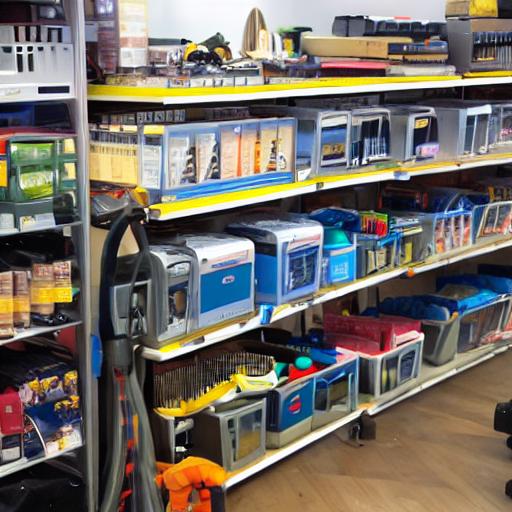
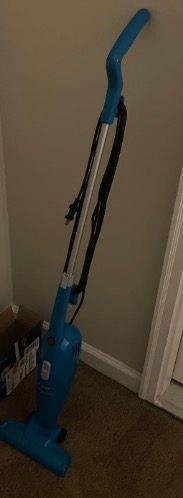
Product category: items_vacuum
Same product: no